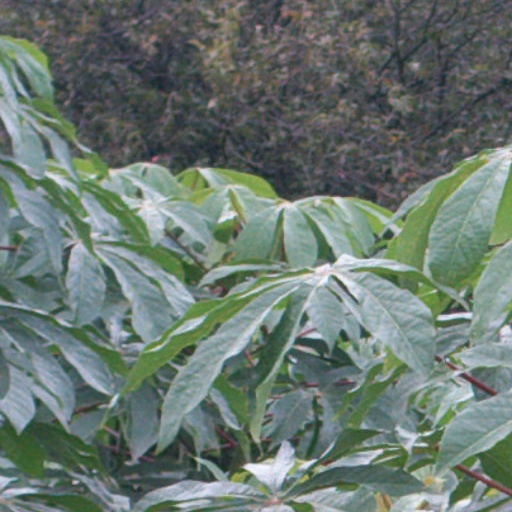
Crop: cassava